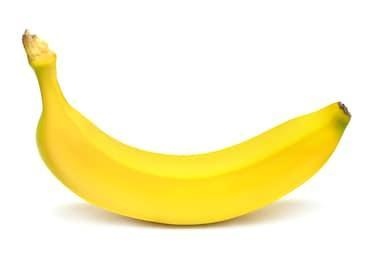
Label: banana